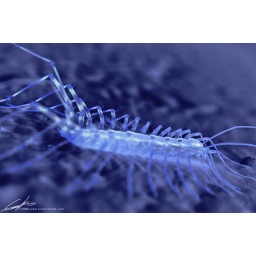
Macro of a house centipede running around my design department.